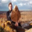
Label: flatfish